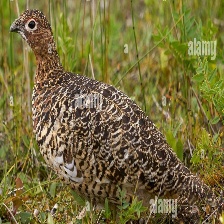
Species: WILLOW PTARMIGAN
Scientific name: LAGOPUS LAGOPUS